Grace Church (Scottsville, New York)

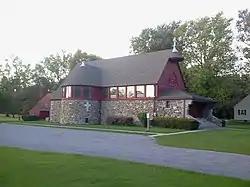

Grace Church is a historic Episcopal church located at Scottsville in Monroe County, New York. The church was designed by noted Rochester architect Harvey Ellis (1852-1904) and built in 1885. It is in the Latin cross form in the Richardsonian Romanesque style. It has a native fieldstone lower level with an upper section of frame construction with a non-structural wall of stained glass. It features rounded apsidal and transept ends topped by conical roofs. Attached is a Sunday school wing constructed in 1956 and a square, shingled bell tower added in 1976. It is a congregation in the Episcopal Diocese of Rochester.